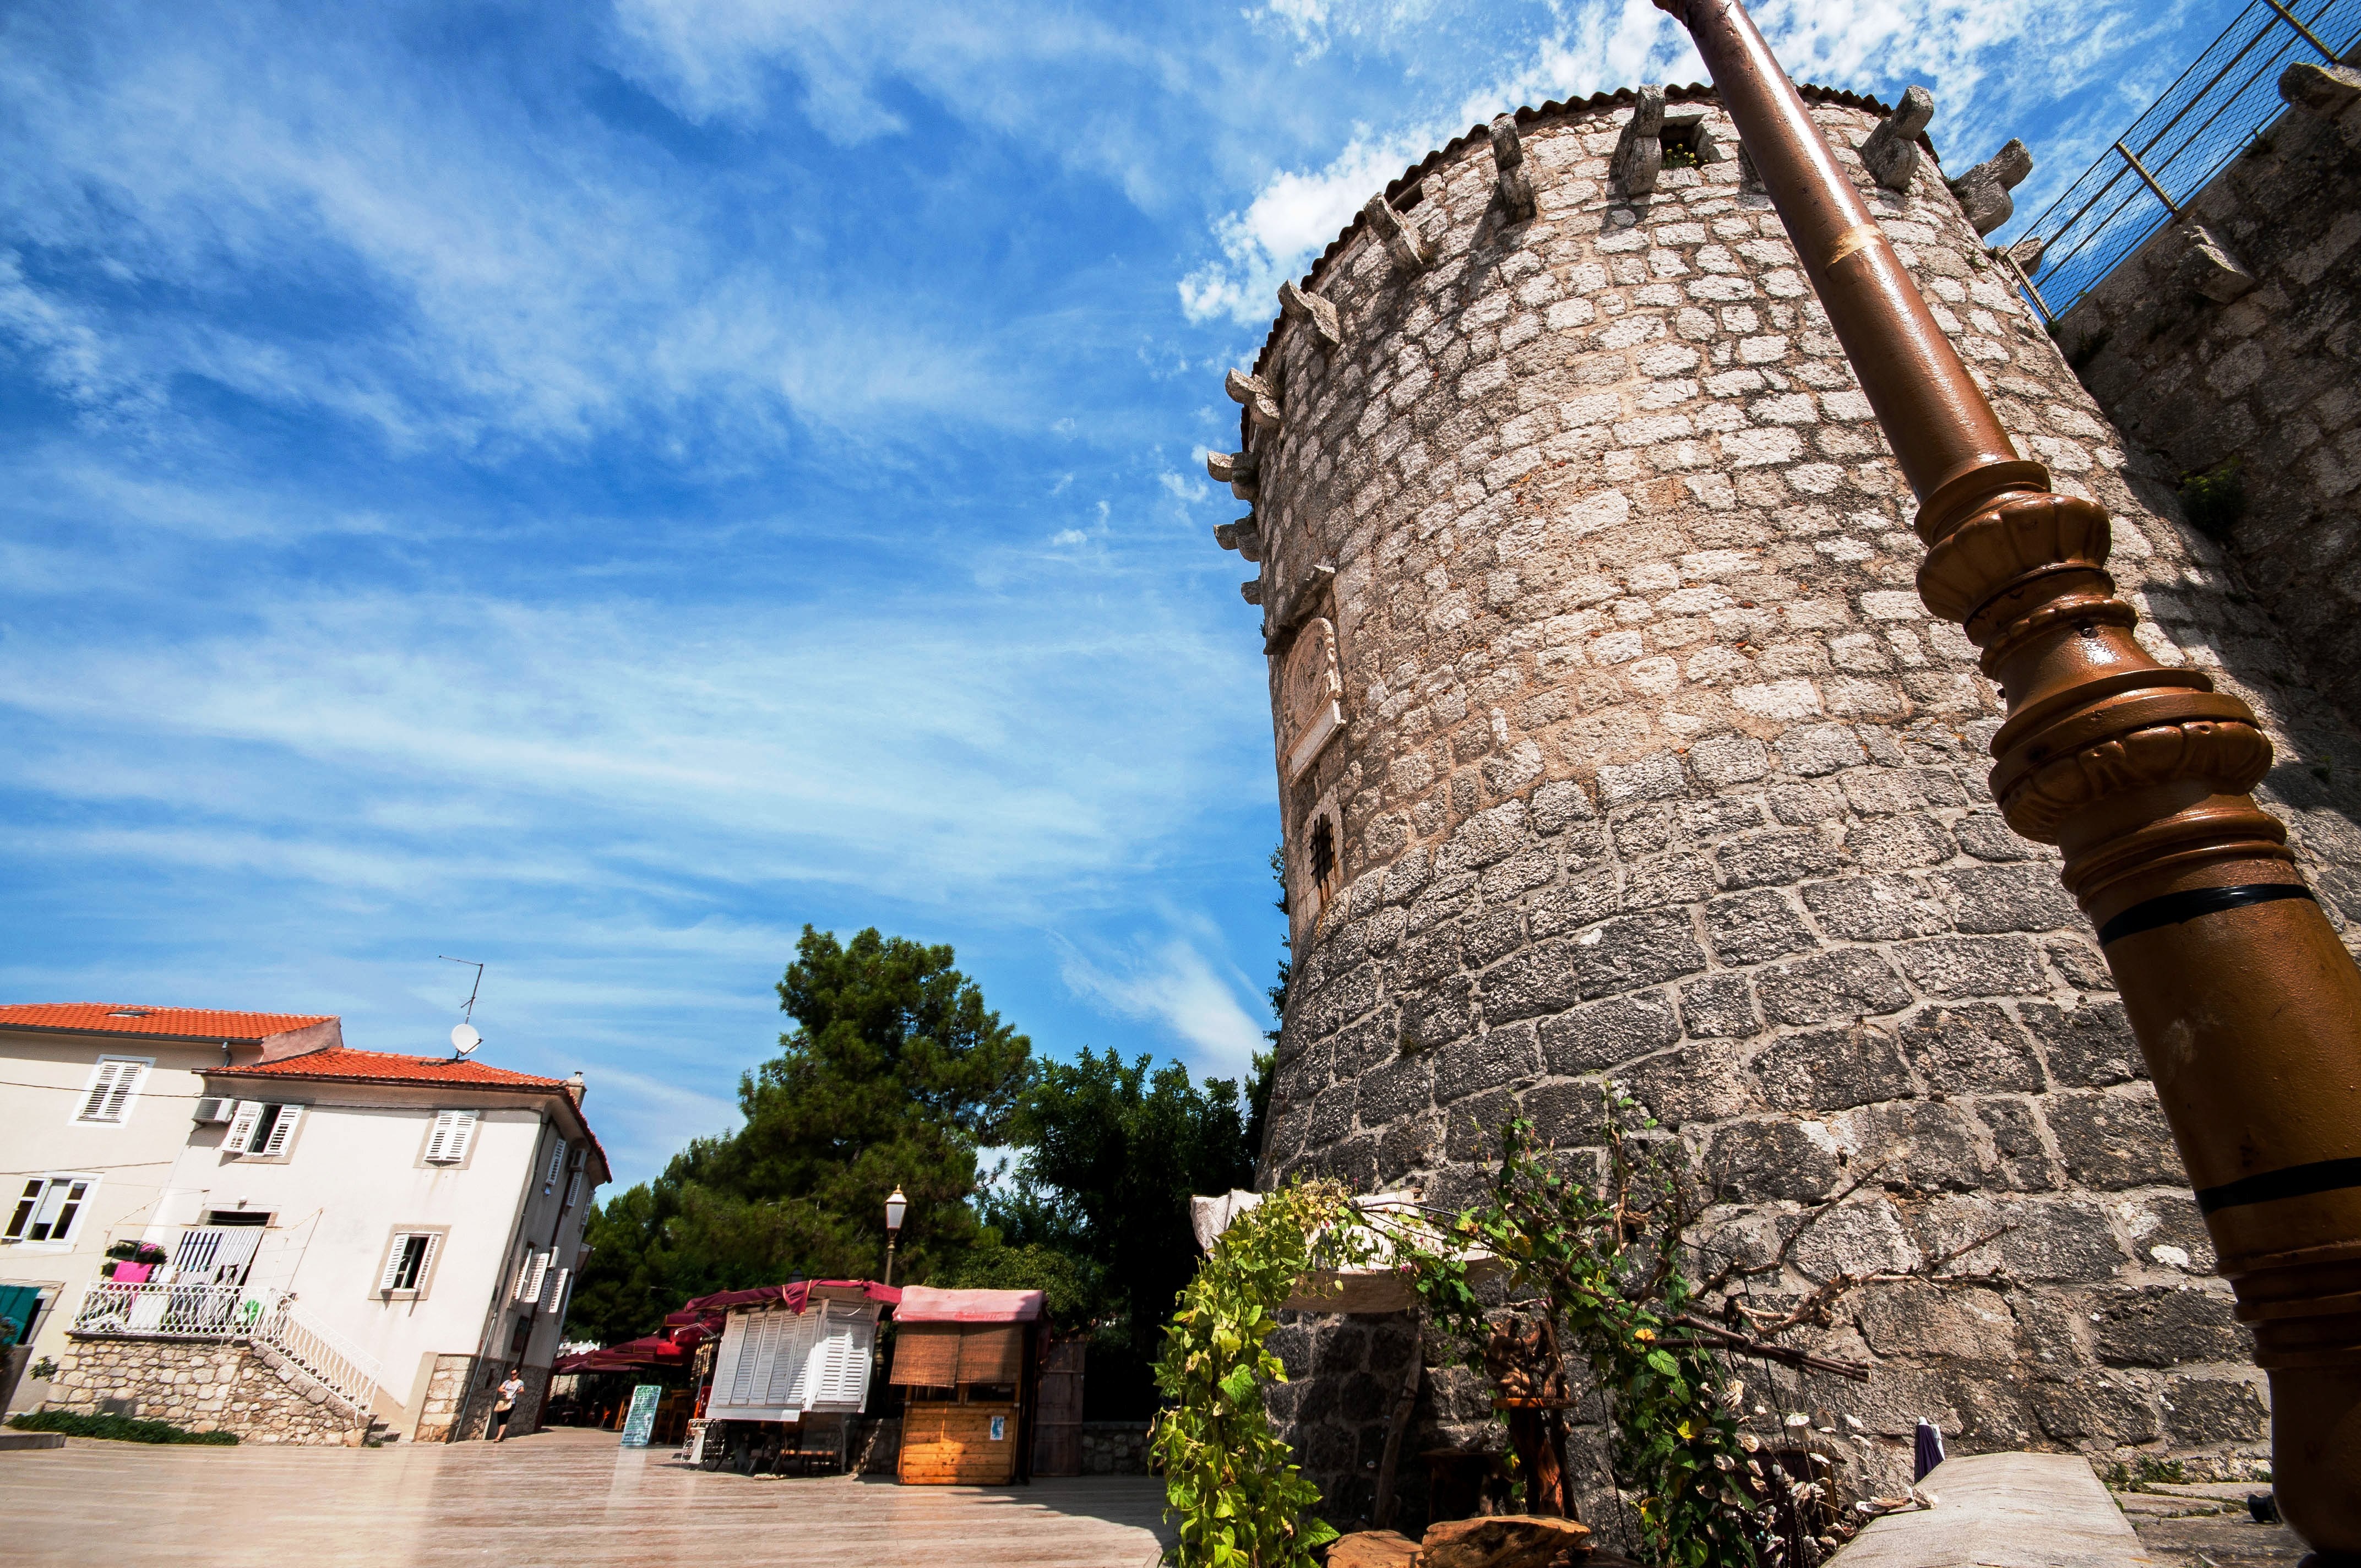
architecture, town, building, vacation, travel, tower, landmark, tourism, place of worship, croatia, ruins, torre, istria, august, borgo